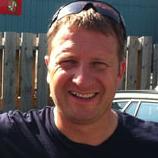
Age: 44